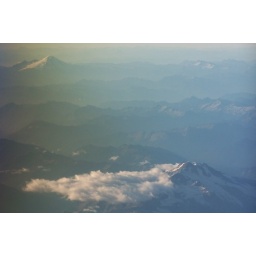
Mt. Baker in the background. Pictures from the airplane while flying in to Seattle-Tacoma airport.